Rail transport modelling

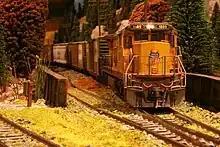
A model railway based on a fictional location in the United States

Modern manufacturing techniques can allow mass-produced models to cost-effectively achieve a high degree of precision and realism. In the past this was not the case and scratch building was very common. Simple models are made using cardboard engineering techniques. More sophisticated models can be made using a combination of etched sheets of brass and low temperature castings. Parts that need machining, such as wheels and couplings are purchased.